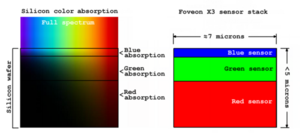
Un capteur photographique est un composant électronique photosensible servant à convertir un rayonnement électromagnétique en un signal électrique analogique. Ce signal est ensuite amplifié, puis numérisé par un convertisseur analogique-numérique et enfin traité pour obtenir une image numérique.